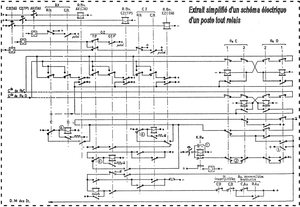
Dans le domaine de la signalisation ferroviaire, un enclenchement est un ensemble d'appareils de signalisation qui matérialise physiquement, dans la zone d’action d’un poste d’aiguillage, une incompatibilité de manœuvre entre différents organes de commande d’appareils de voie ou de signaux dans le but de n’autoriser le passage d’un mouvement sur les différents appareils de voie que lorsque toutes les conditions de sécurité nécessaires à ce mouvement sont réalisées. Il peut être mis en œuvre mécaniquement, électriquement ou les deux.